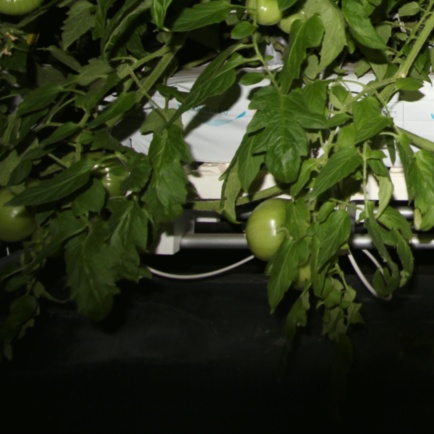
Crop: tomato